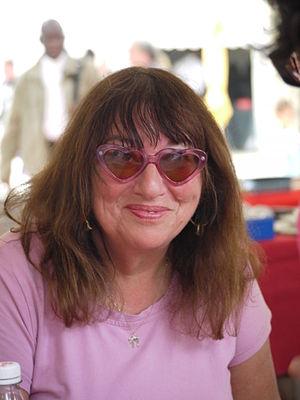
Susie Morgenstern, née Hoch le 18 mars 1945 à Newark dans l'État du New Jersey, est une auteure américaine et française de livres pour la jeunesse.